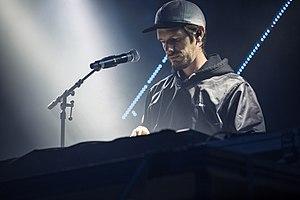
Concert du duo AllttA (20syl et Mr. J. Medeiros) durant les Natural Games de Millau, France.